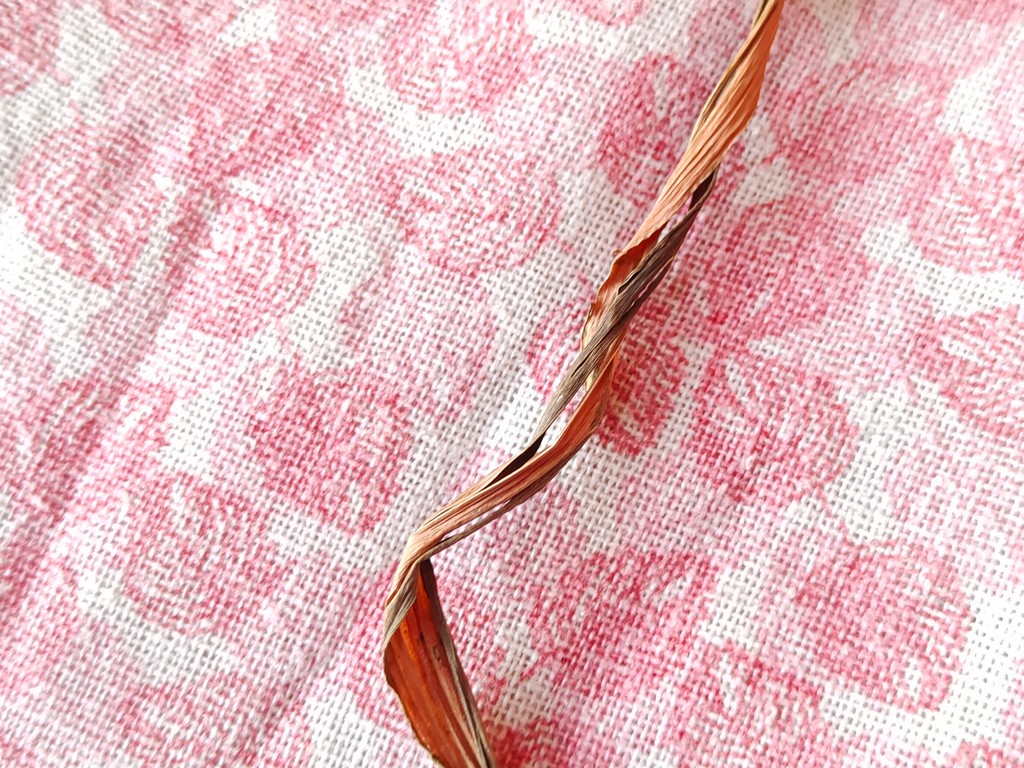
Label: Dried